Karamea

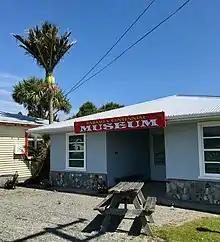
Karamea Centennial Museum

The Karamea Centennial Museum is a small museum opened in 1974. The museum collections include photographs and exhibits on the local industries of sawmilling, dairying, gold mining, flax milling and shipping.